Erskine Bridge

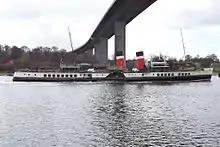
The Waverley paddle steamer sailing under the bridge

There have been two known births on the bridge. The first was a boy who was born 19 September 1990; he was subsequently named Oliver Erskine Edwards in homage to the bridge. A second baby, Kiera Sarah-Marie McFettridge was born in an ambulance on the bridge on 18 January 2011. The bridge has also been the subject of a murder investigation and ensuing court case after parts of a man's dismembered body were found underneath the bridge in late 2001. A man was subsequently arrested and convicted for this crime.